Tamim bin Hamad Al Thani

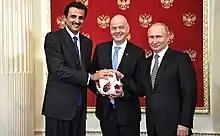
Russia handing over the symbolic relay baton for the hosting rights of the 2022 FIFA World Cup to Qatar in June 2018

In his inaugural speech on 26 June 2013, Sheikh Tamim pledged to continue to diversify Qatar's economy away from hydrocarbons.